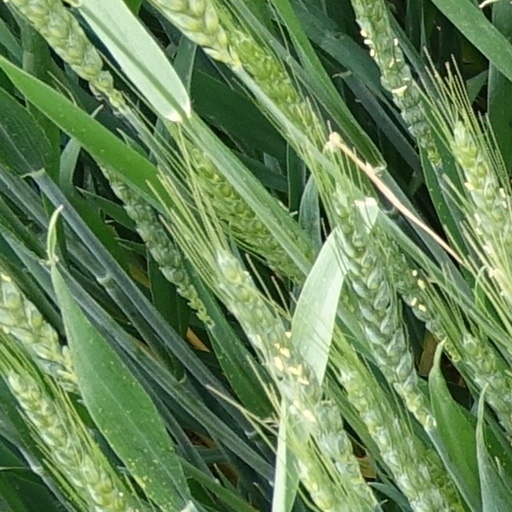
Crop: wheat